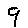
Label: 9